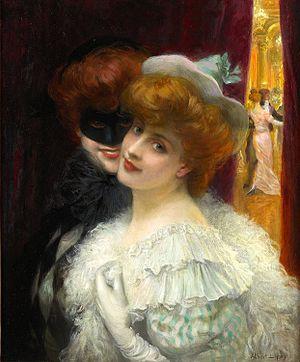
Le bal masqué.oil on canvasmedium QS:P186,Q296955
Un bal masqué, parfois nommé aussi mascarade, est un événement auquel les gens participent vêtus d'un costume ou déguisement, comportant normalement un masque.